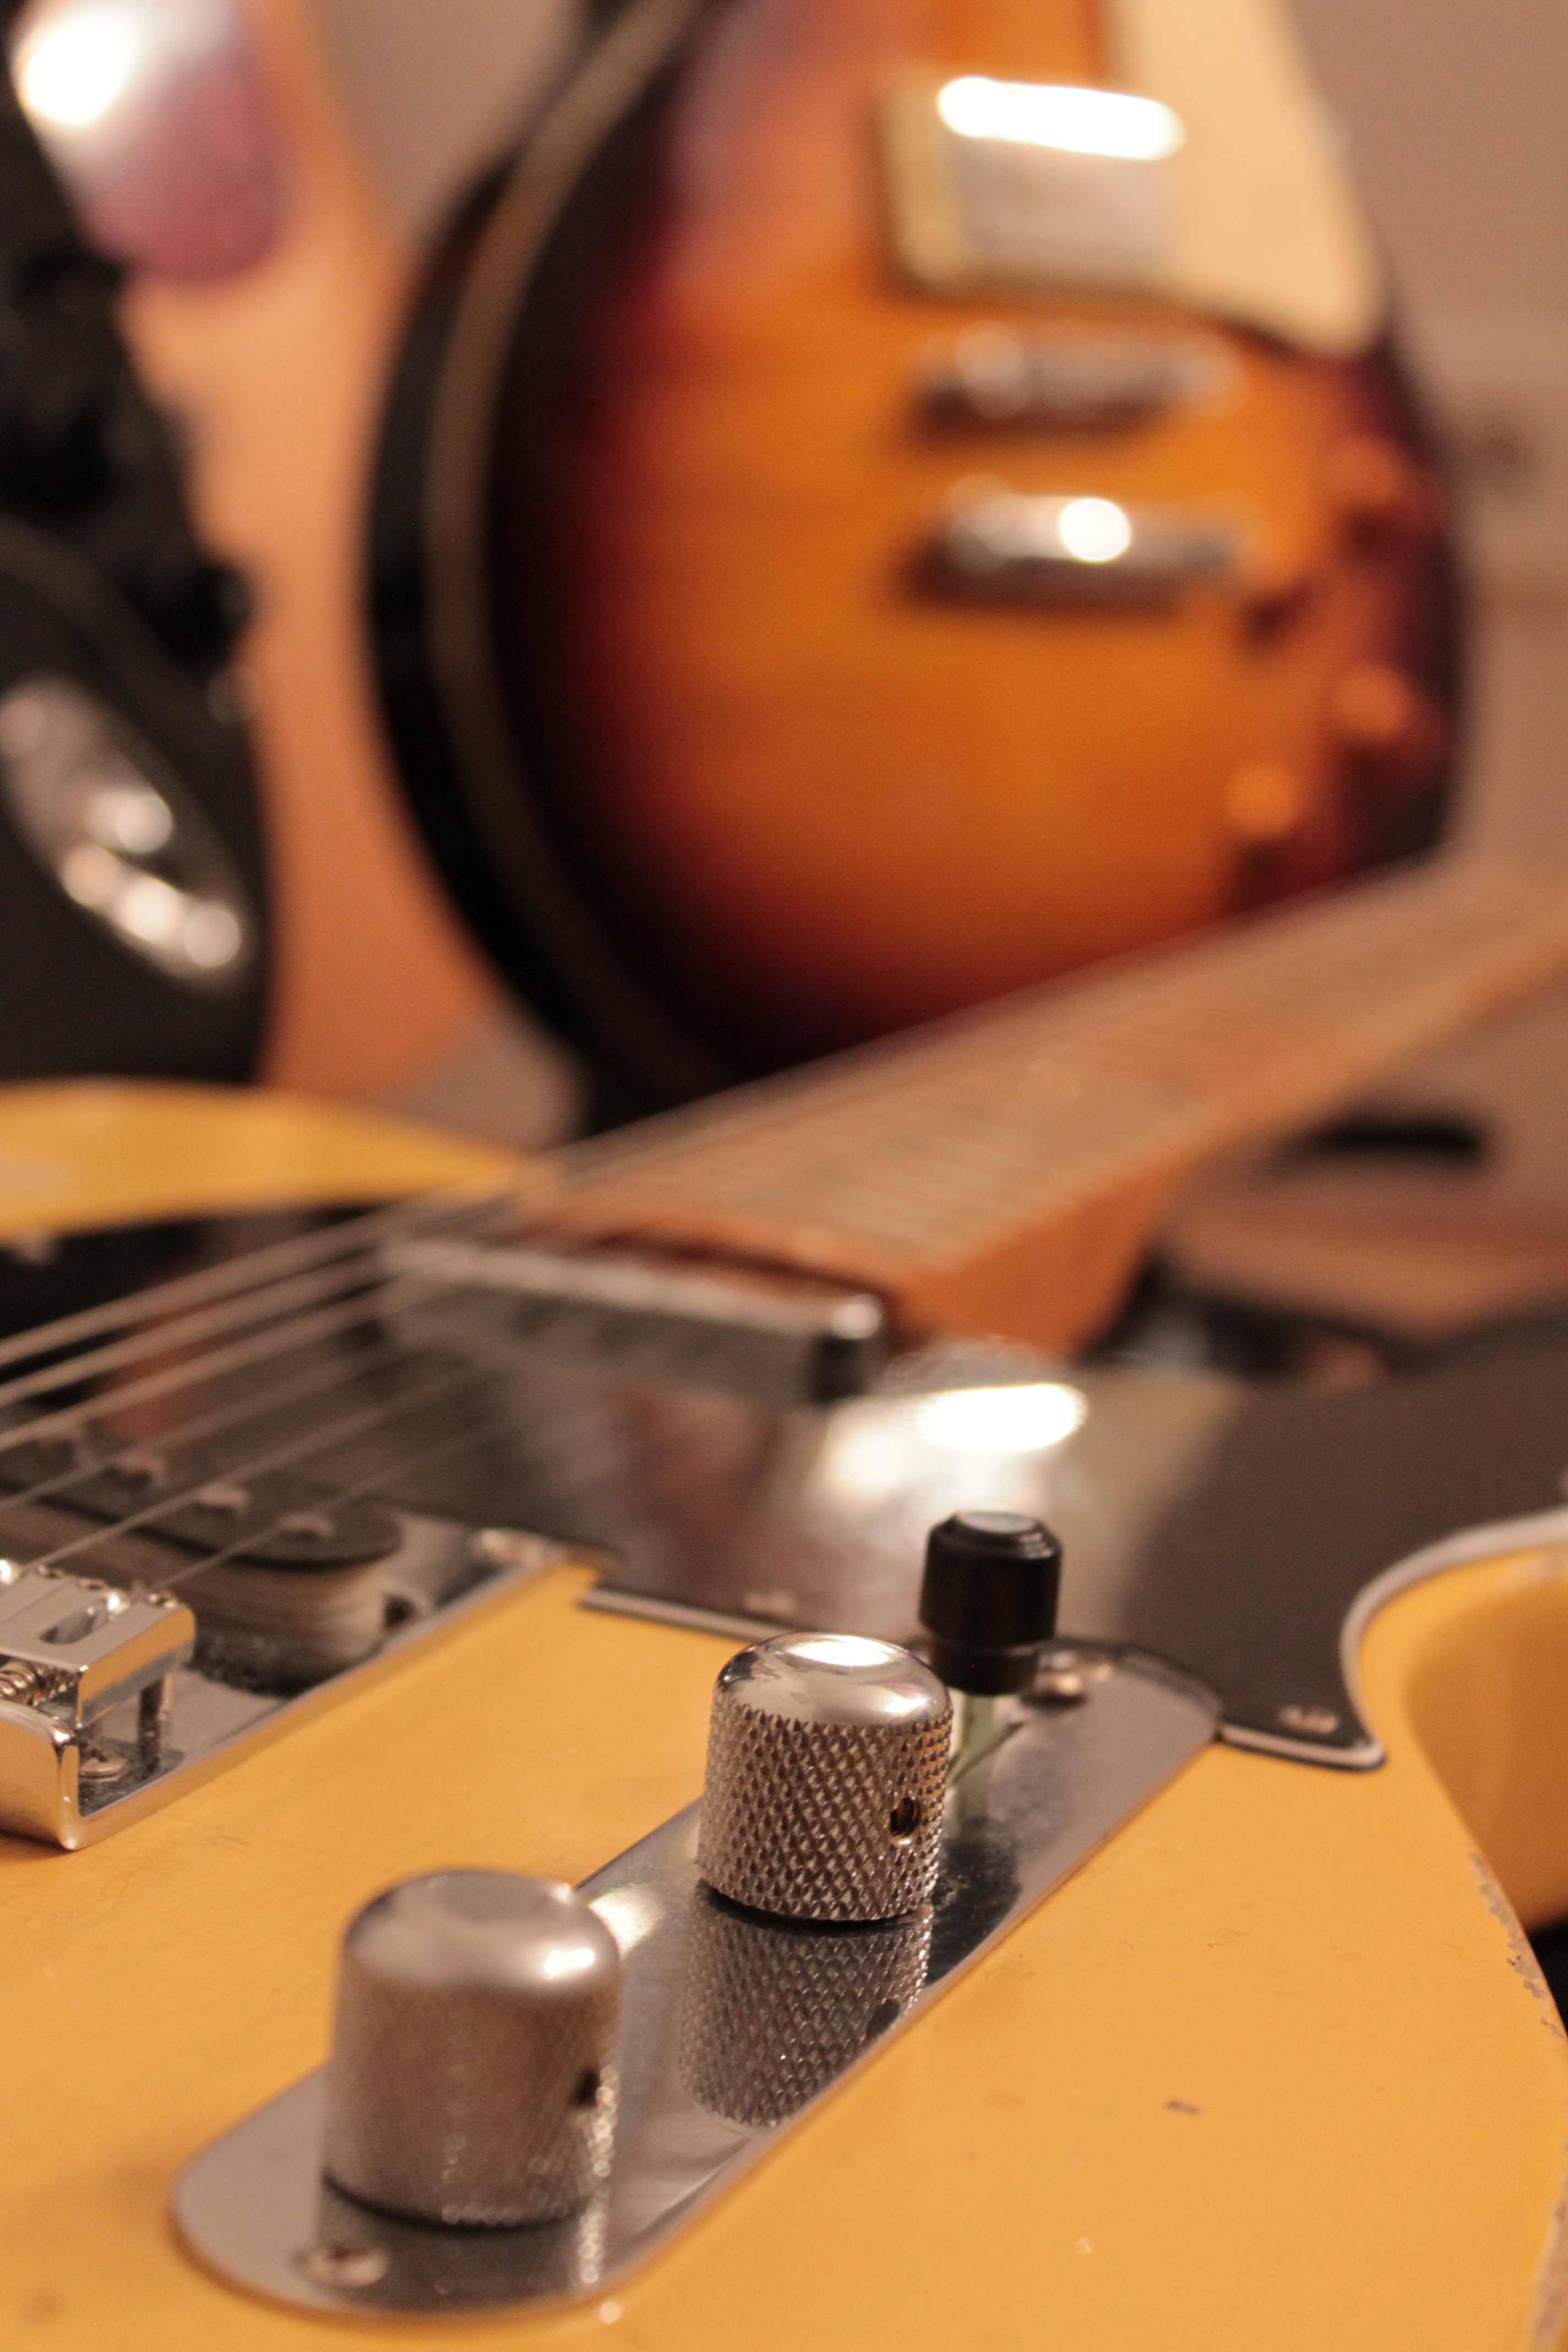
hand, music, guitar, acoustic guitar, drum, musical instrument, violin, strings, string instrument, bowed string instrument, plucked string instruments